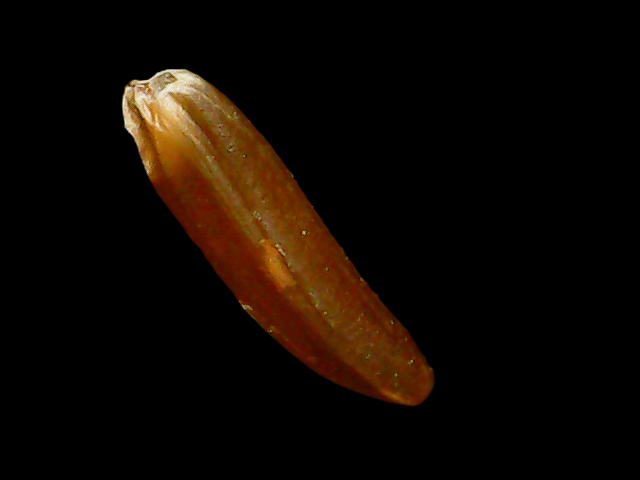
Rice variety: Binadhan20